Steven's Eyot

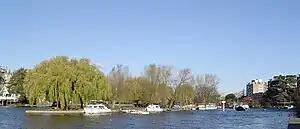
Steven's Eyot from the Surrey side, looking downstream

Steven's Eyot (or Steven's Ait) is a narrow ait (island) in the River Thames in the Royal Borough of Kingston upon Thames, London, England, on the non-tidal reach above Teddington Lock.